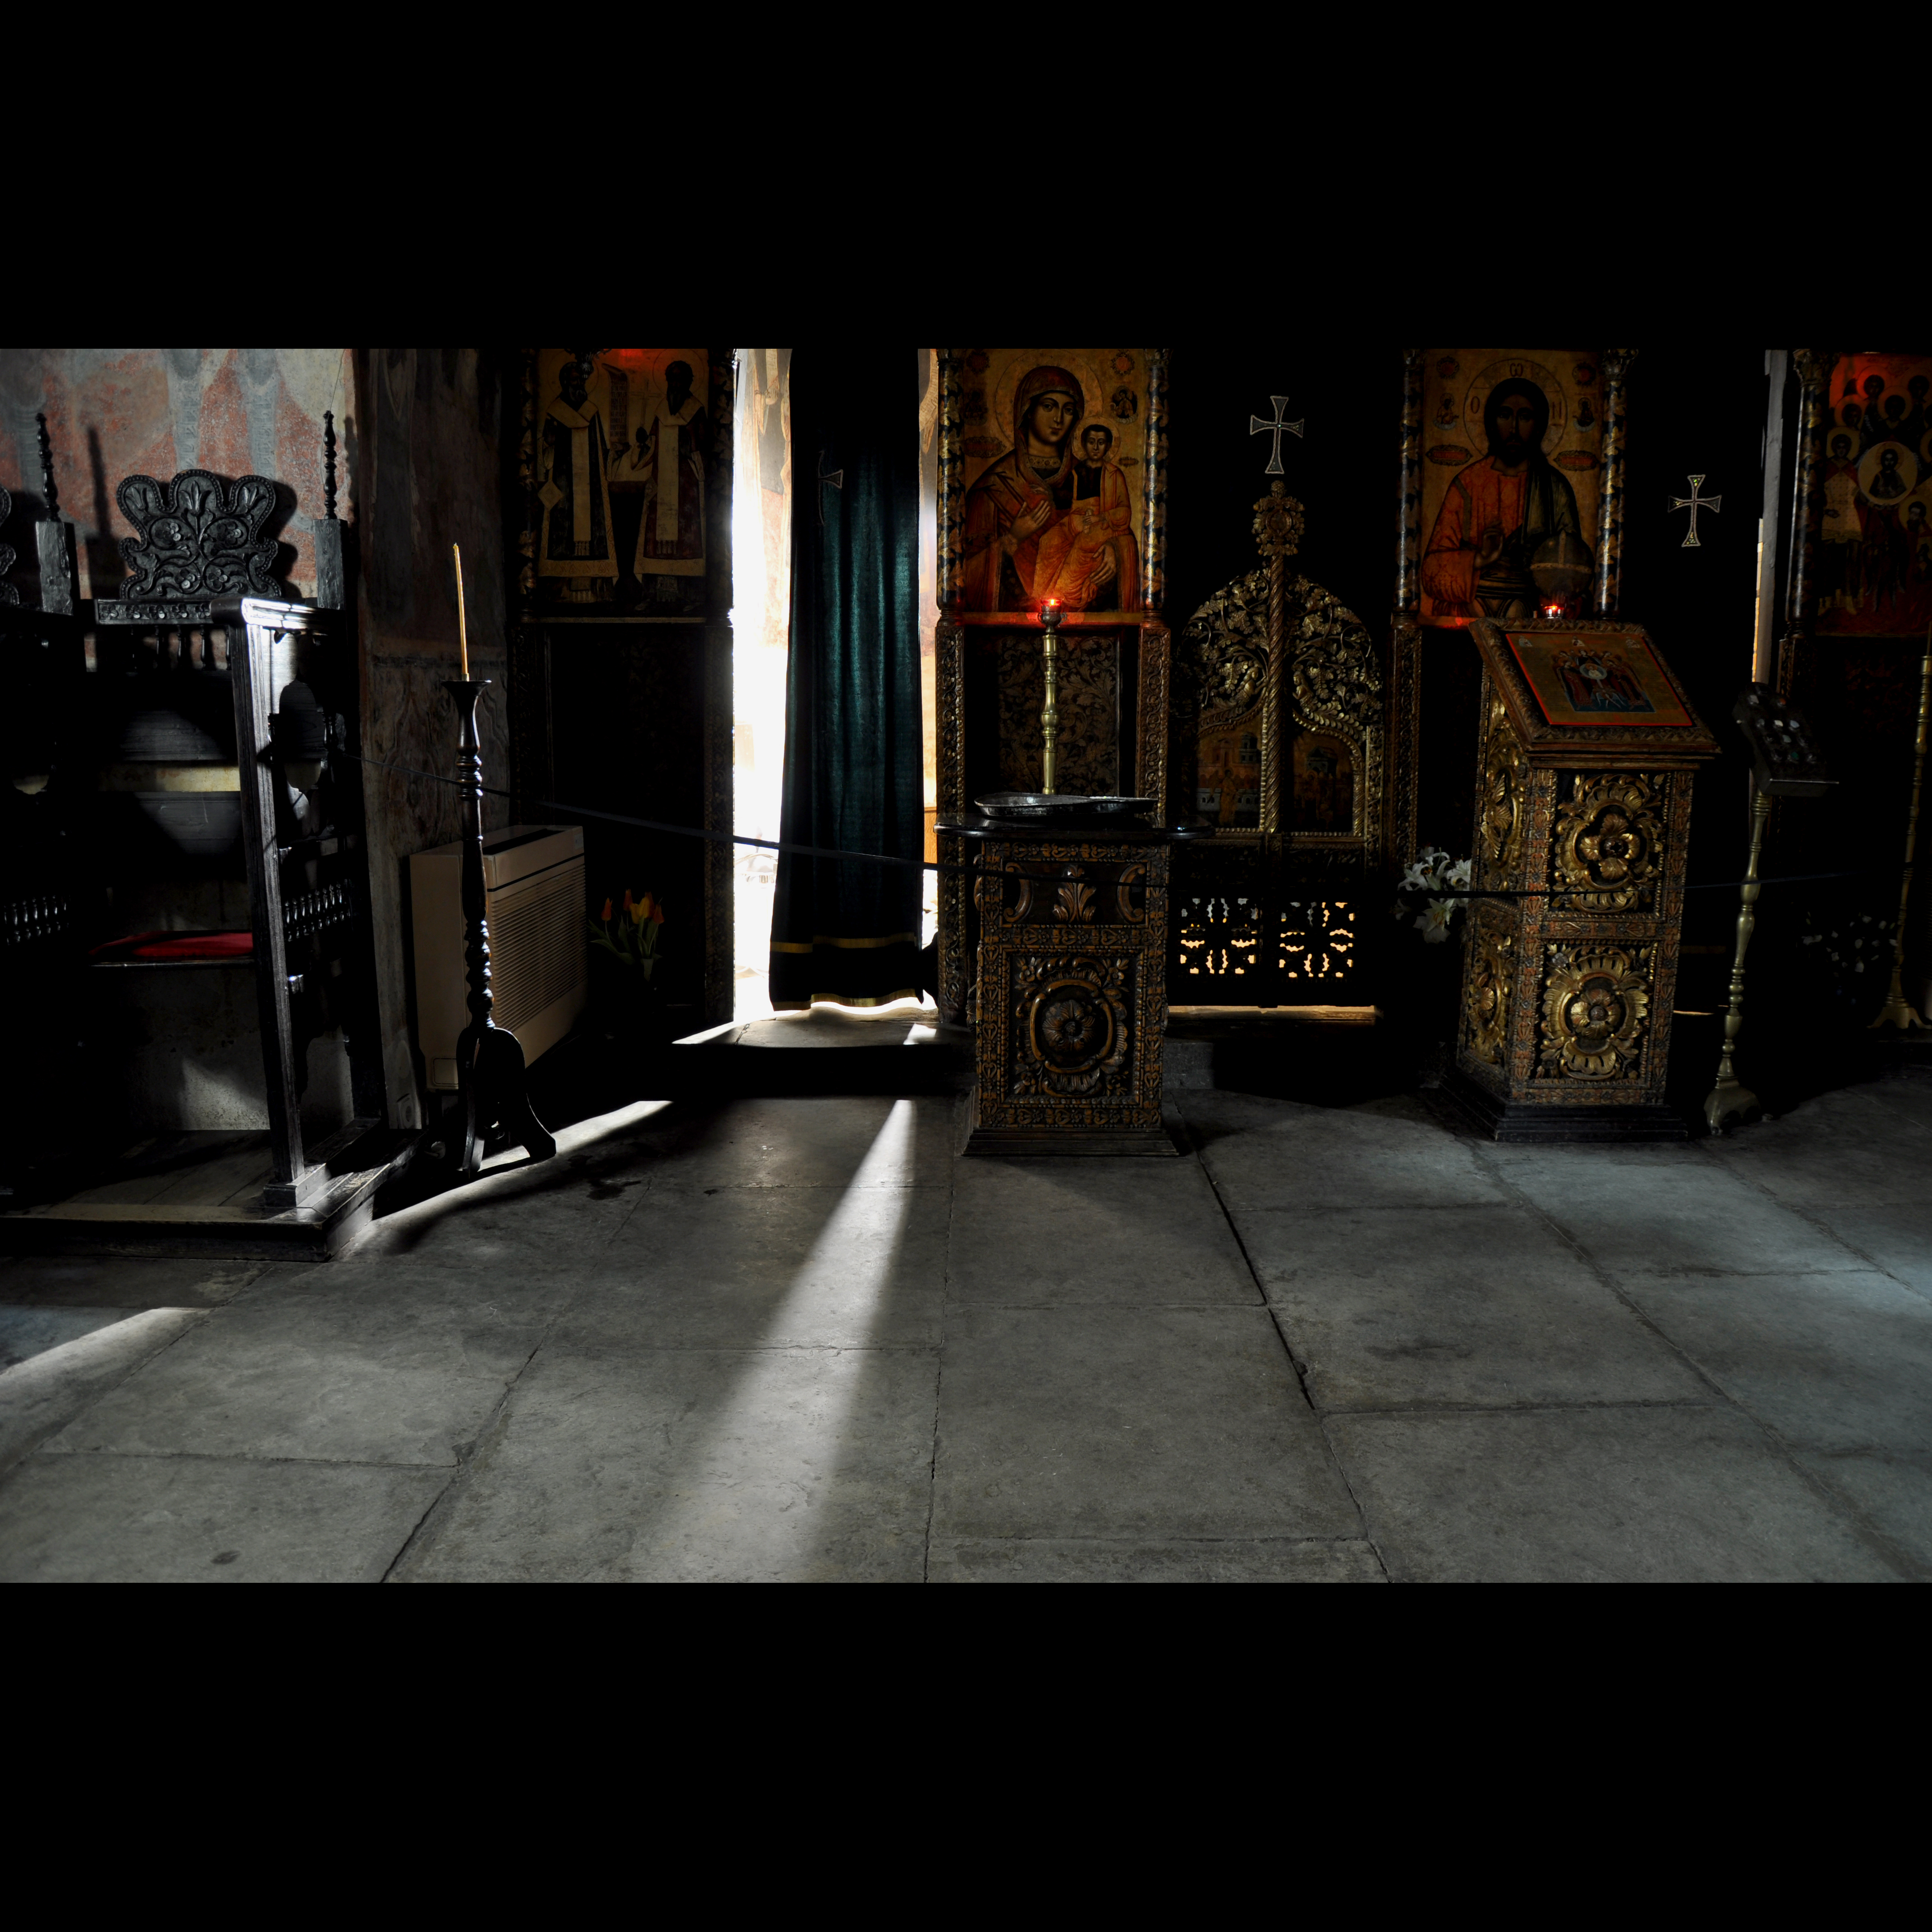
light, architecture, night, photography, interior, building, monument, photo, religion, darkness, church, nikon, christian, lighting, photos, religious, de, monastery, churches, fotografie, christianity, romana, orthodox, eastern, fresco, icon, romania, icons, bucharest, convent, screenshot, d90, bor, biserica, arhitectura, orthodoxy, lumina, romanian, iconostas, iconostasis, ortodoxa, patrimoniu, ortodox, fresca, frescoes, manastirea, manastire, ortodoxia, ortodoxie, ecclesiastical, bisericeasc, cladire, edificiu, bucuresti, centrulvechi, lipscani, stavro, stavropoleos, brancovenesc, 1724, godslight, lmibiima1946401, eik n, cre tinism, cre tin, br ncoveneasc, arhitecturabr ncoveneasc